Describe the emotion expressed in this image:  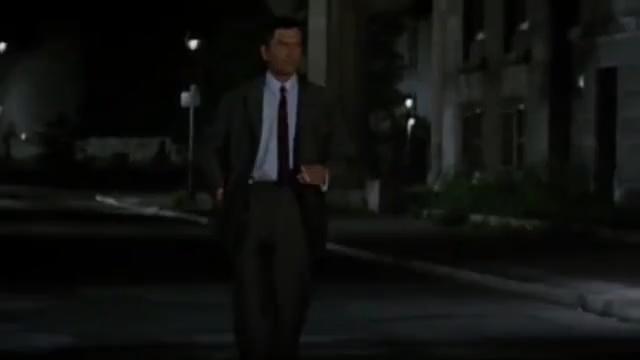
This person displays Pain, valence and arousal with low intensity.